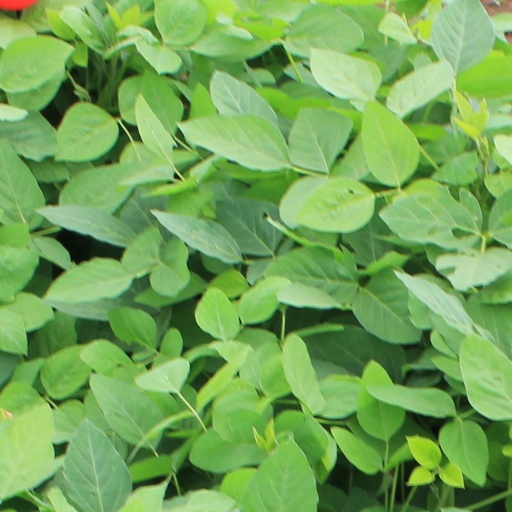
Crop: soybean